Judiciary of Italy

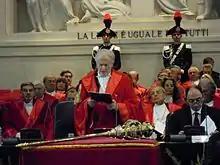
Ruggero Pesce, President of the Milan Court of Appeal, officially opens the judicial year 2010.

The internal organisation of tribunals is structured in several divisions, each of which hear specific types of claim.